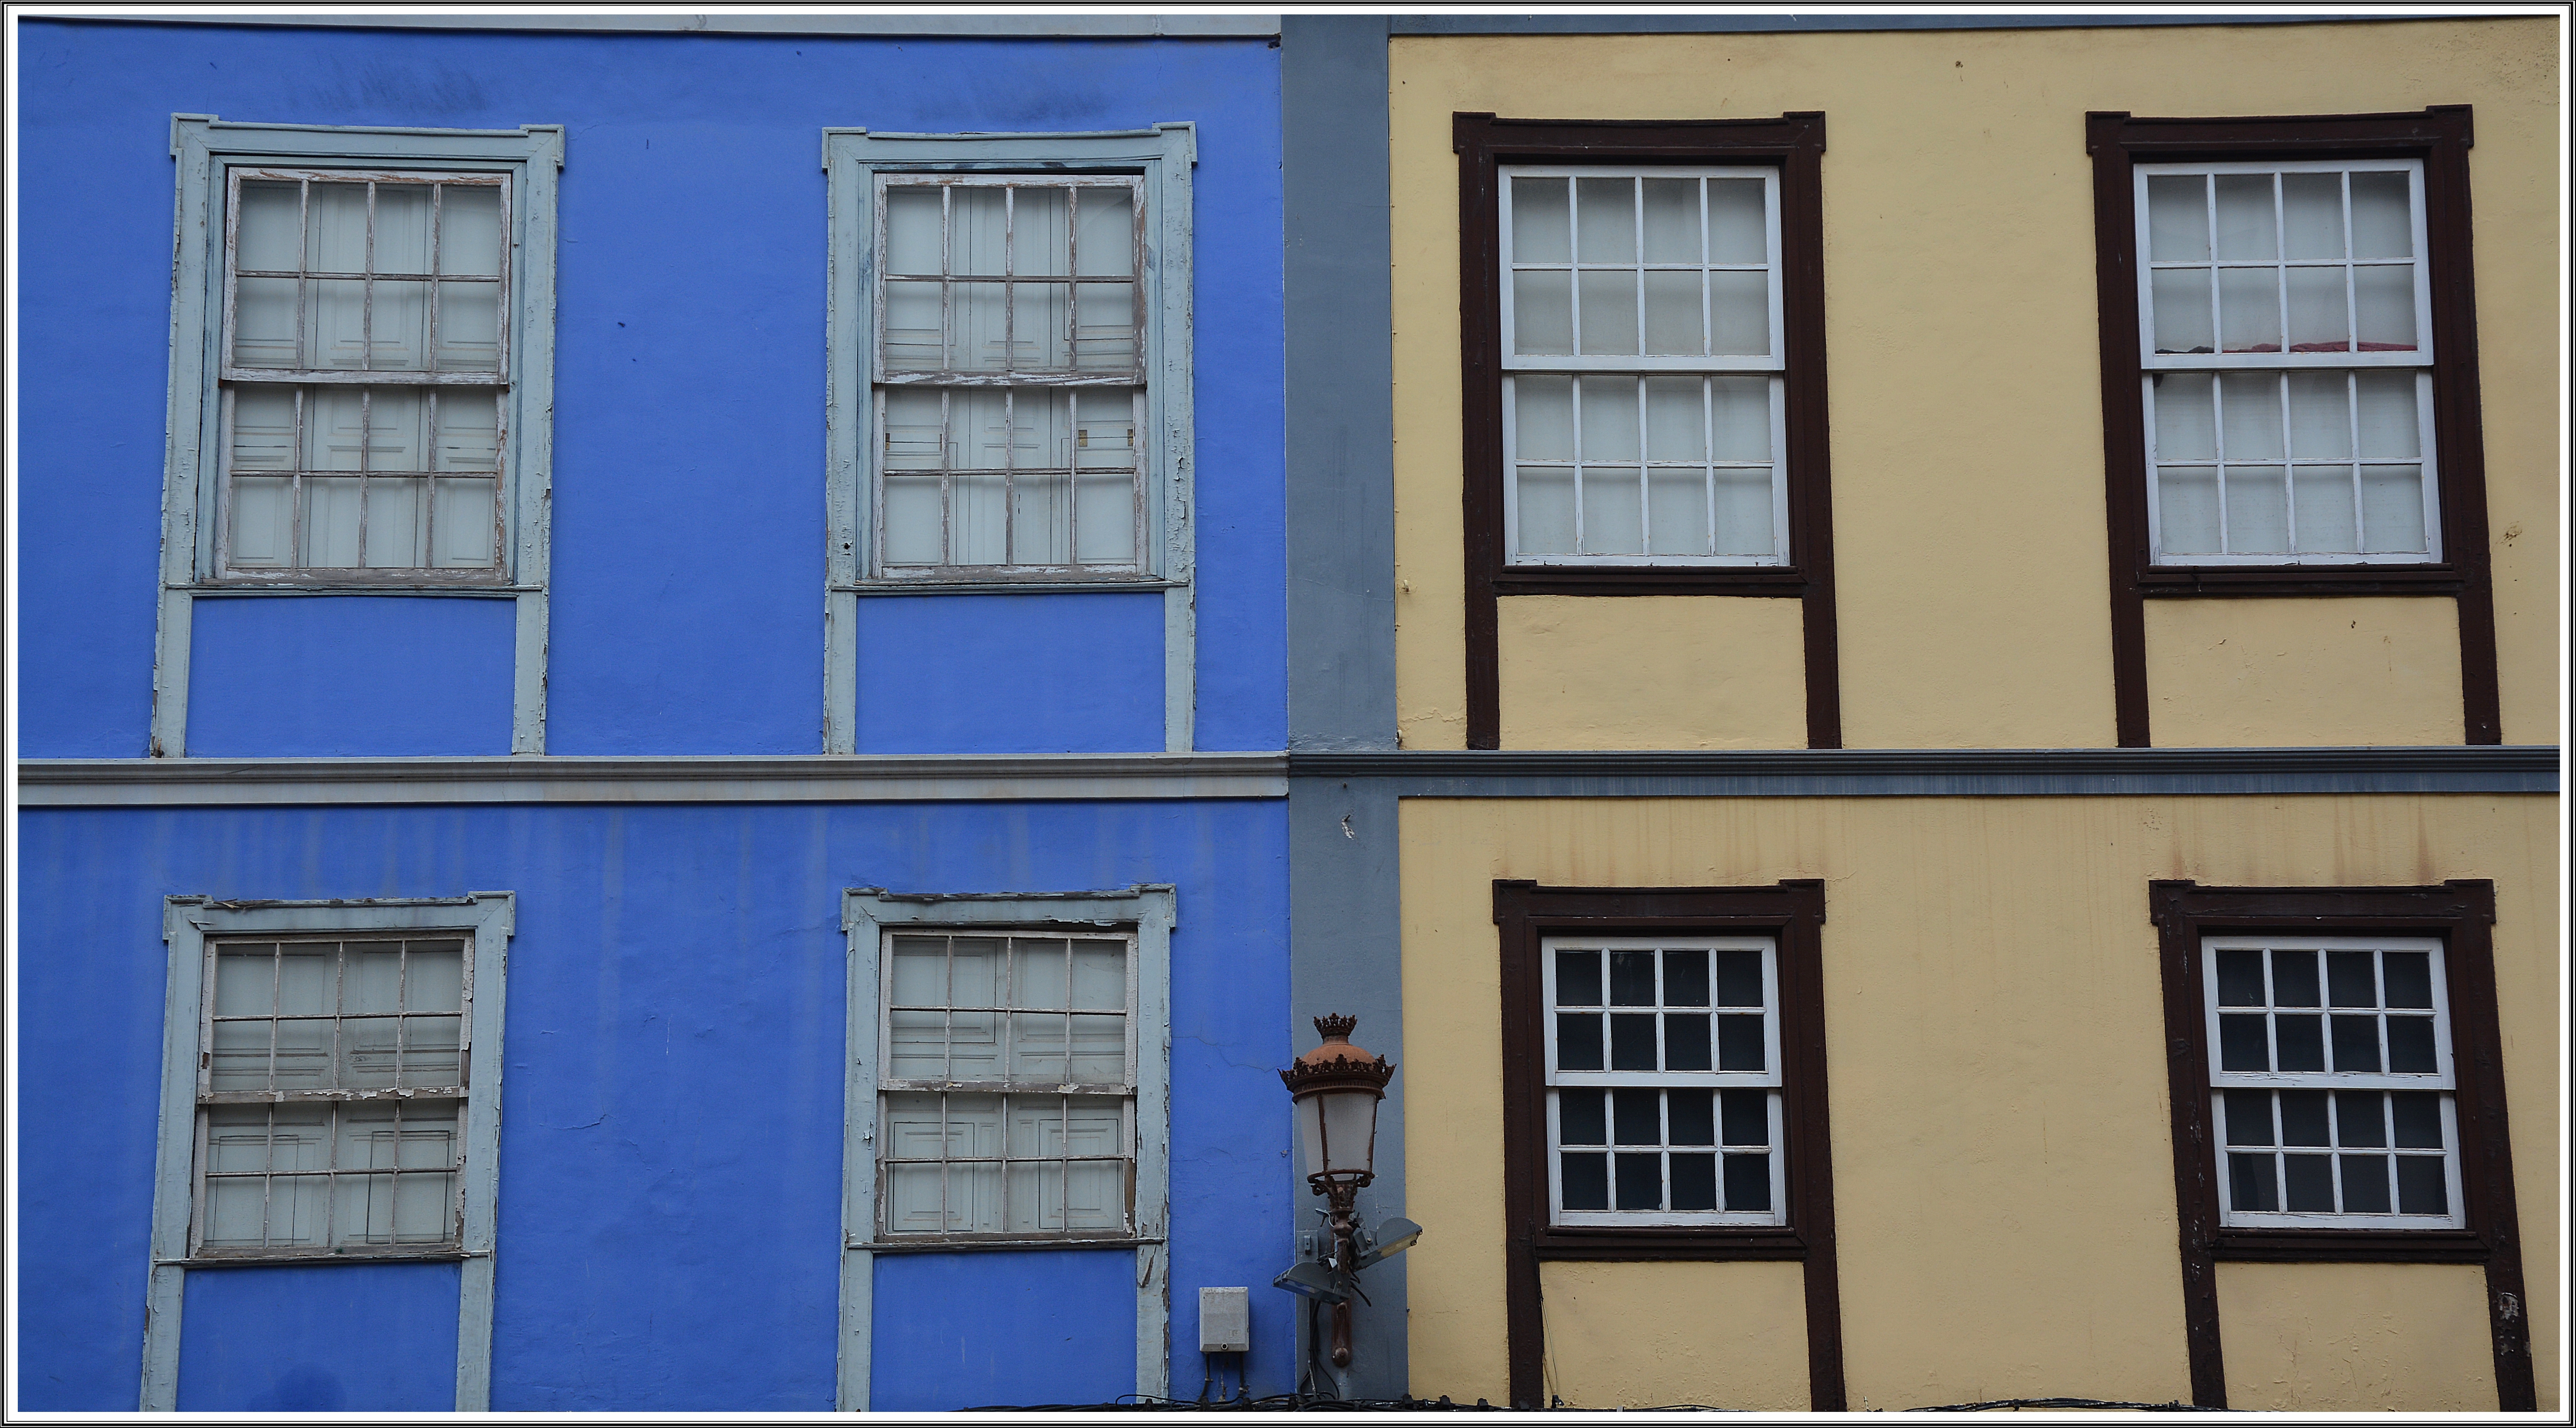
architecture, wood, house, window, home, wall, color, facade, property, blue, door, interior design, spain, tenerife, islascanarias, miguel, magarcia, lalaguna, sancristobaldelalaguna, espana, window covering, sash window